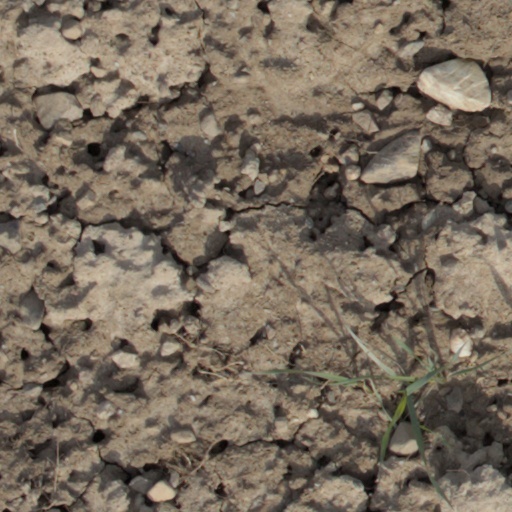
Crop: wheat